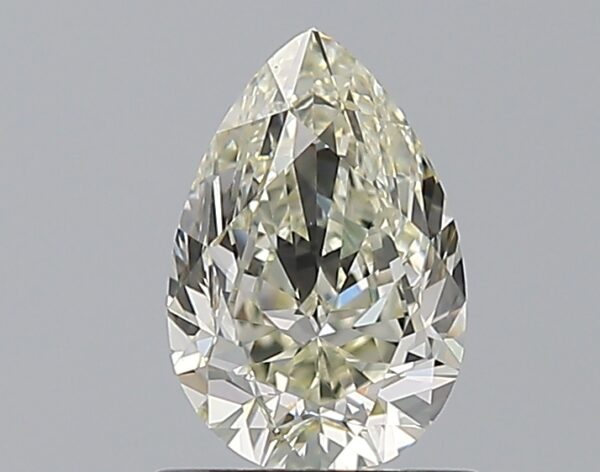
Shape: pear
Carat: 1
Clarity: VS2
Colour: M
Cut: VG
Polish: EX
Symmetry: EX
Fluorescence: ST
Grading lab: GIA
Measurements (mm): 8.13 x 5.38 x 3.53